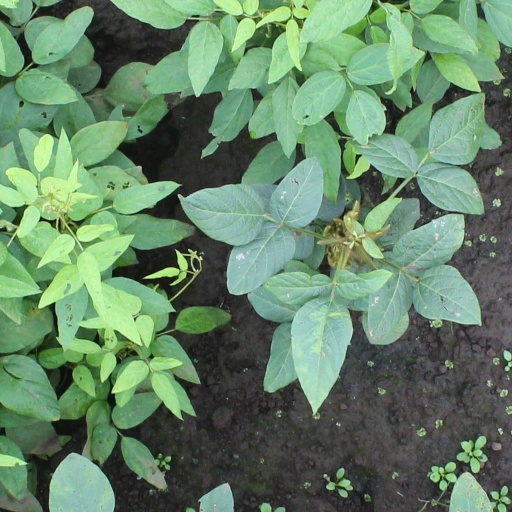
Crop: soybean